Gonnosfanadiga

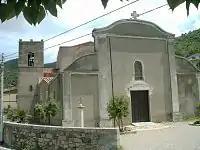
Church of santa Barbara.

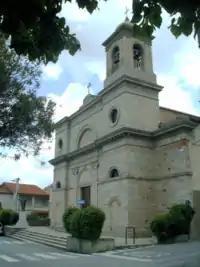
Church of sacro cuore.

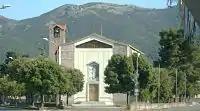
Church of beata vergine di Lourdes.

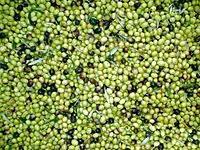
Olives of Gonnosfanadiga.

Situated on a hill a few hundred meters from the town, dating back to the early Christian period (fourth-fifth century). It stands on the site of an ancient Roman necropolis, it is therefore likely that the devotion to this saint goes back to those early inhabitants of the place. Has undergone successive restorations since 1797.